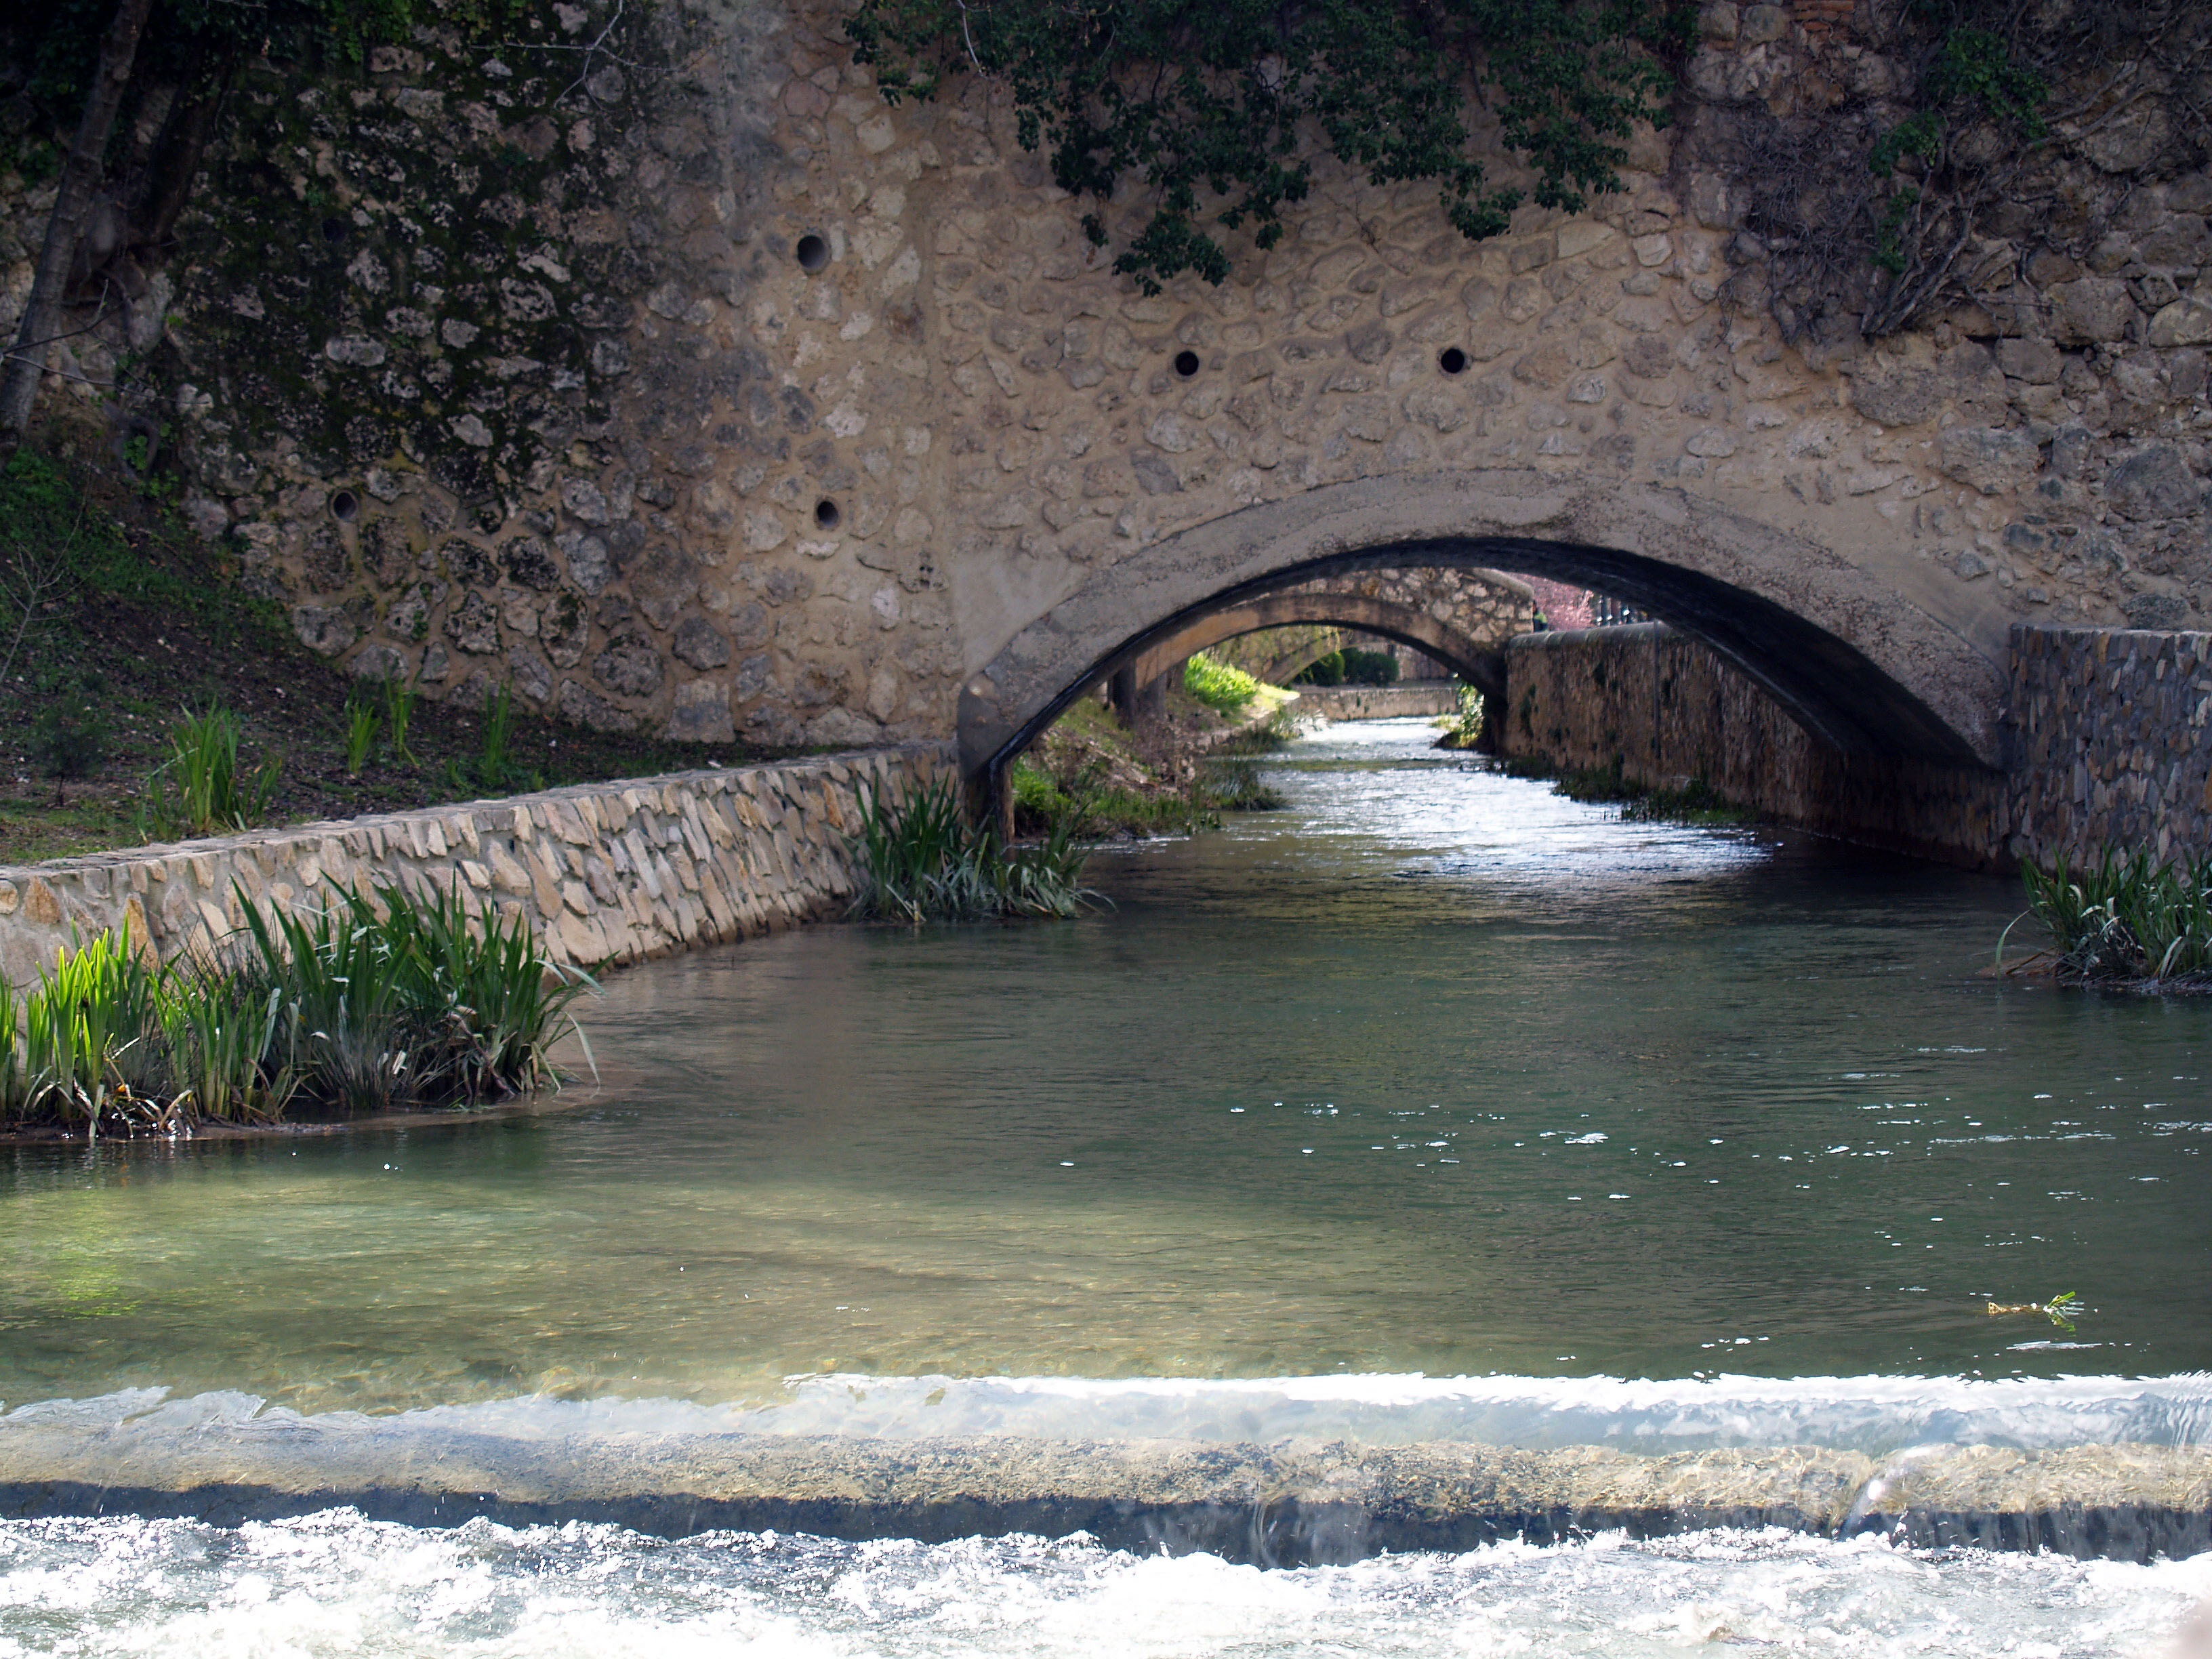
landscape, water, nature, waterfall, bridge, river, stone, stream, rapid, waterway, stones, vegetation, channel, bridges, landform, geographical feature